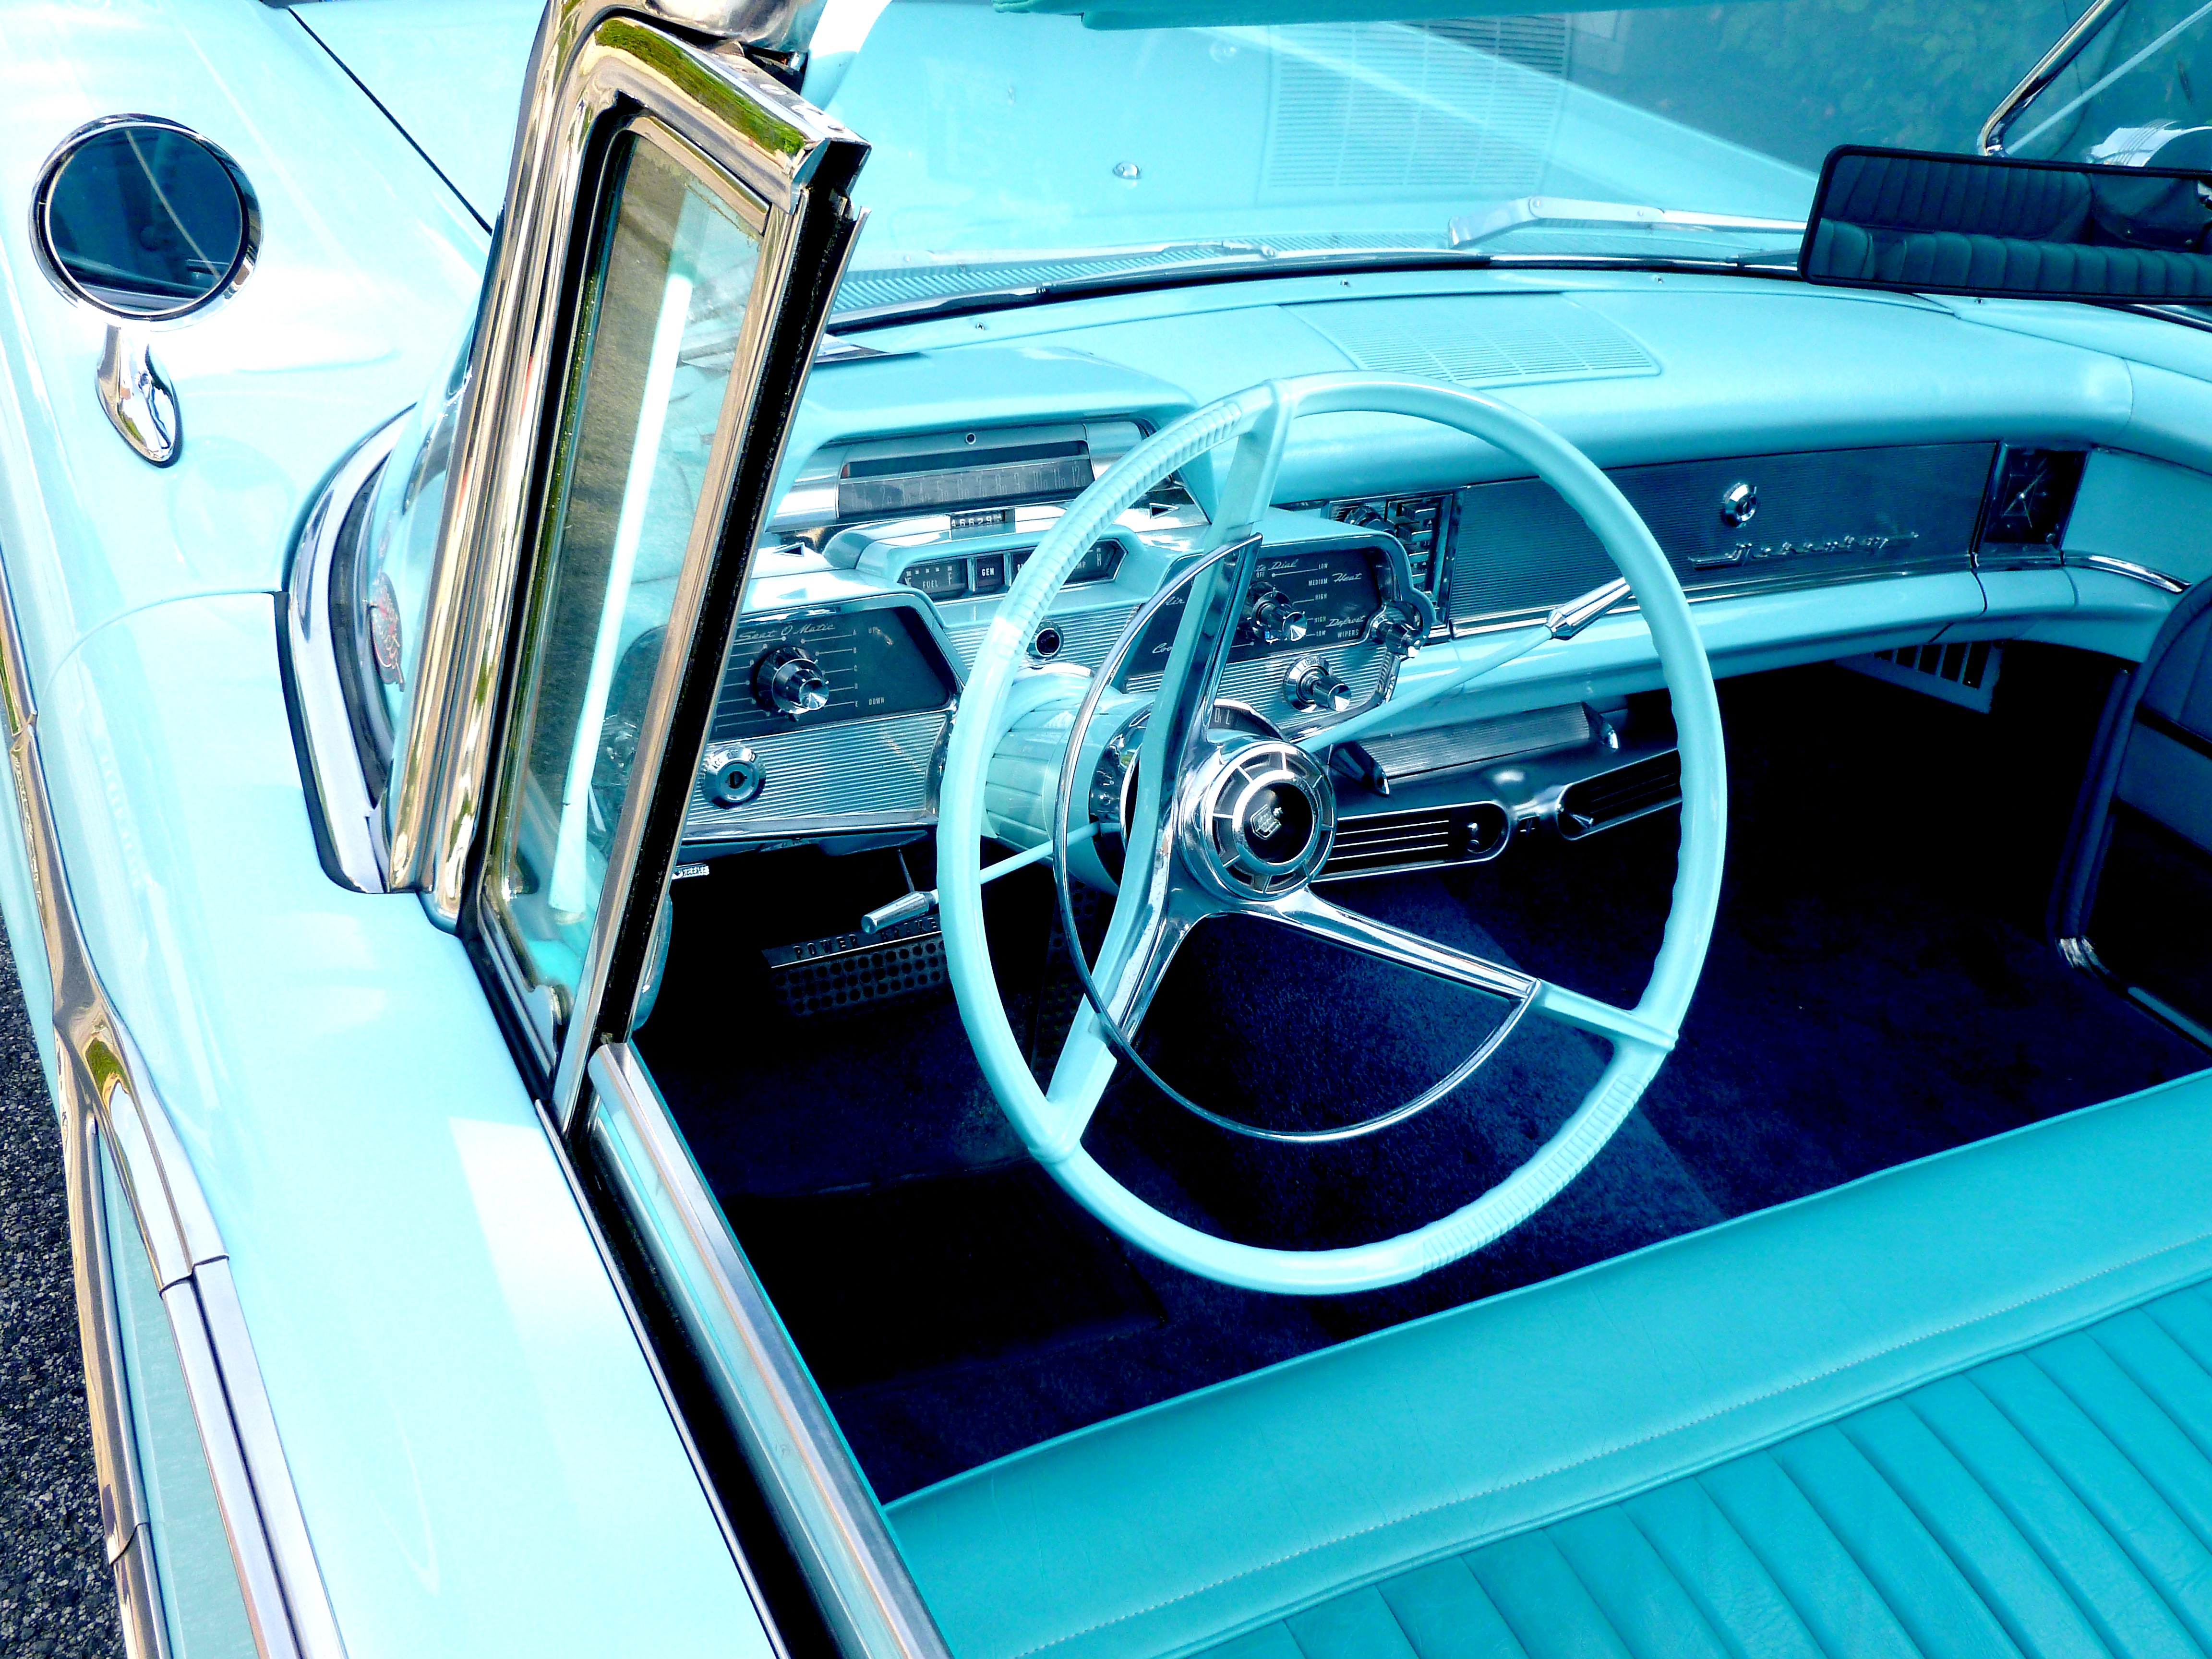
car, vintage, retro, interior, vehicle, windshield, usa, auto, nostalgia, blue, steering wheel, dashboard, speedometer, old car, spotlight, automotive, motor vehicle, bumper, american, chrome, cars, sedan, control, oldtimer, classic, convertible, mercury, v8, pkw, historically, chrome plated, tail fins, gloss, rarity, valve, american car, speedo, white wall tires, instrument panel, autoradio, land vehicle, automobile make, automotive exterior, luxury vehicle, full size car